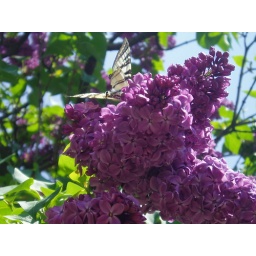
butterfly in a lilac tree